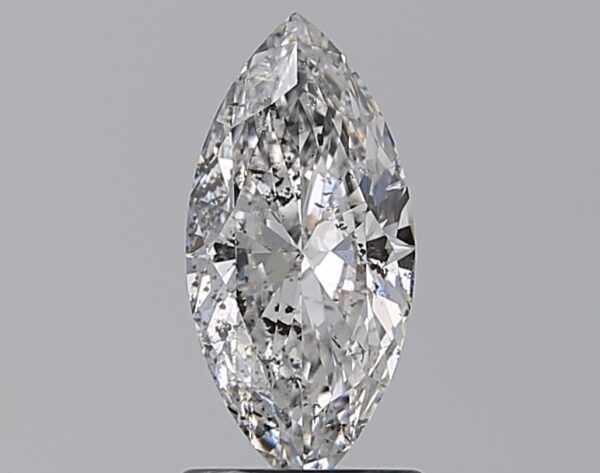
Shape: marquise
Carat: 1.01
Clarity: SI2
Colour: D
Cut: EX
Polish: VG
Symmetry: EX
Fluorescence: N
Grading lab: HRD
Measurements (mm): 10.93 x 5.2 x 2.97